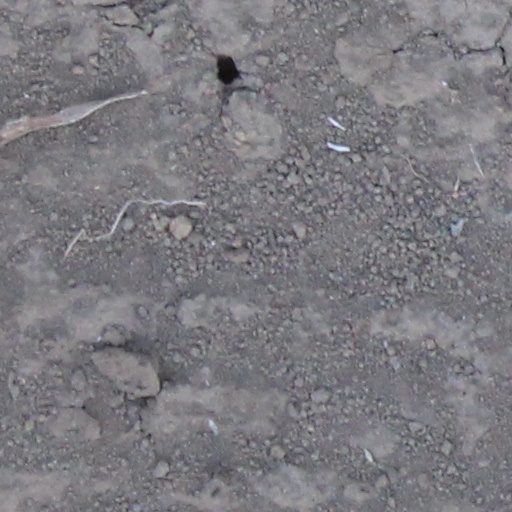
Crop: wheat